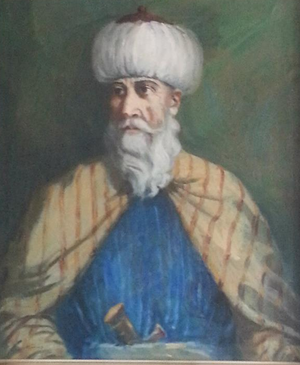
Le drapeau du Liban est le pavillon national et le drapeau national de la République libanaise. Sur celui-ci figure l'arbre emblématique du pays : le cèdre du Liban sur fond blanc, inscrit entre deux bandes rouges horizontales.
Fakhr al-Dïn ou Fakhr-al-Din II فخر الدين الثاني بن قرقماز : « fierté de la religion», émir, prince des Druzes de la dynastie Maan et fils de l’émir Korkmaz. Il fut maître de l'émirat du Mont-Liban qui englobait le mont Liban et ses périphéries littorales et intérieures.